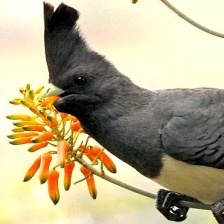
Species: GO AWAY BIRD
Scientific name: CORYTHAIXOIDES CONCOLOR